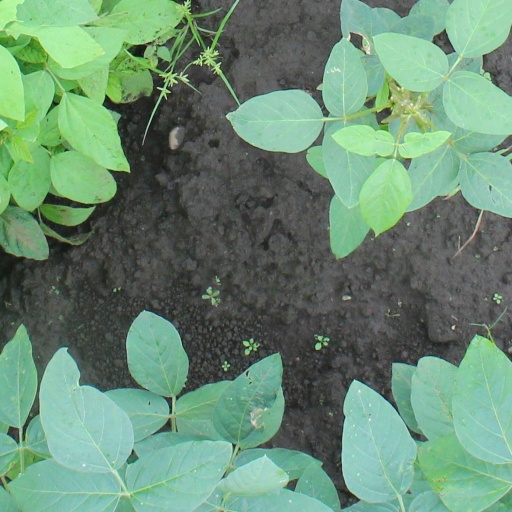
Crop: soybean